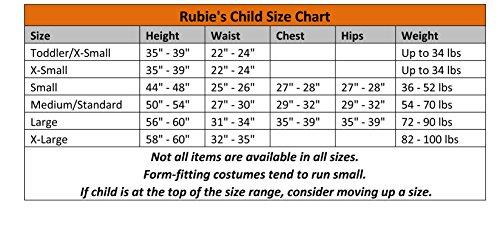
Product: Batman Dark Knight Rises Child's Deluxe Bane Costume and Mask - Large
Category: Toys & Games | Dress Up & Pretend Play | Costumes
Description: Batman Dark Knight Rises Child's Deluxe Bane Costume and Mask - Large.
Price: $26.71
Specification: ProductDimensions:17x11x4inches|ItemWeight:3pounds|ShippingWeight:1.3pounds(Viewshippingratesandpolicies)|DomesticShipping:ItemcanbeshippedwithinU.S.|InternationalShipping:ThisitemcanbeshippedtoselectcountriesoutsideoftheU.S.LearnMore|ASIN:B007782IG2|Itemmodelnumber:881291|Manufacturerrecommendedage:8-10years